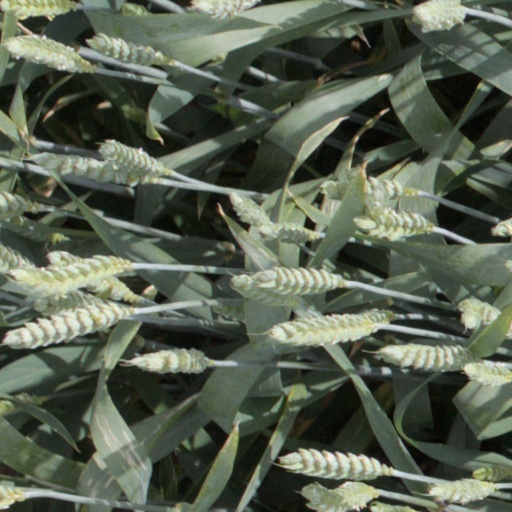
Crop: wheat